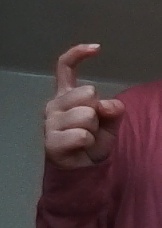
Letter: ra